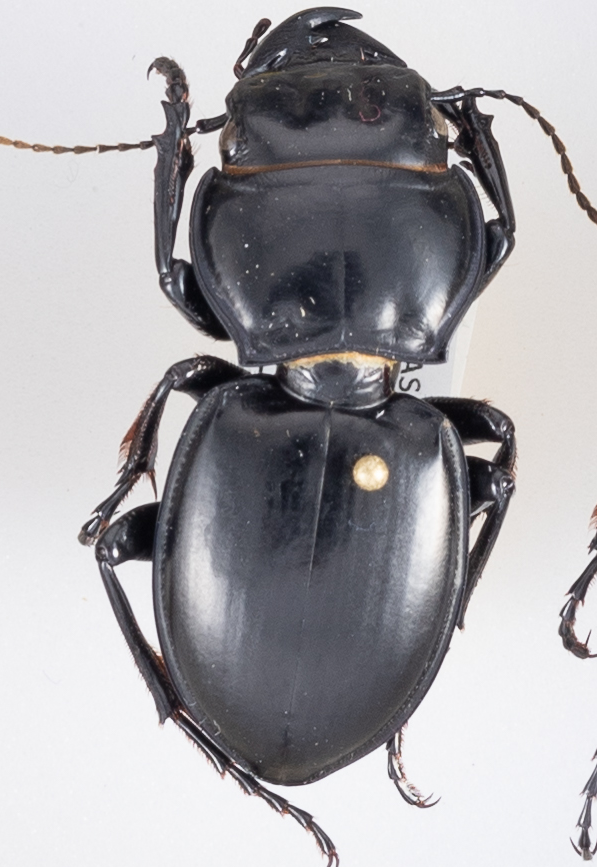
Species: Pasimachus californicus
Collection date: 2018-06-04
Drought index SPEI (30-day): -1.69
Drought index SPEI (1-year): -1.28
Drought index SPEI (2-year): -0.71